Nagesvara Temple, Bhubaneswar

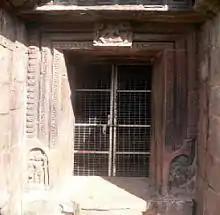
Inner Doorway

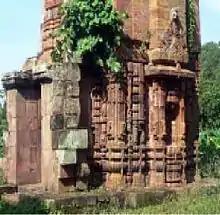
Side view

Nagesvara Temple is a functioning Hindu temple located in the village of Bhubaneswar, Odisha, India. It is situated on the